SeSiSo Club

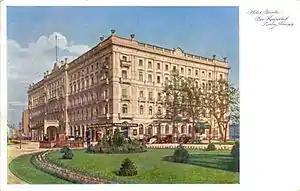
Hotel Kaiserhof, Berlin

The SeSiSo Club was a political and cultural discussion group in Berlin in the 1920s. Its members were of diverse political affiliations. The club had no official existence; its name was derived from the surnames of its chairmen, Hans von Seeckt, Walter Simons, and Wilhelm Solf.